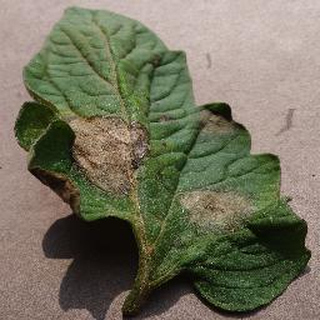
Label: tomato_late_blight